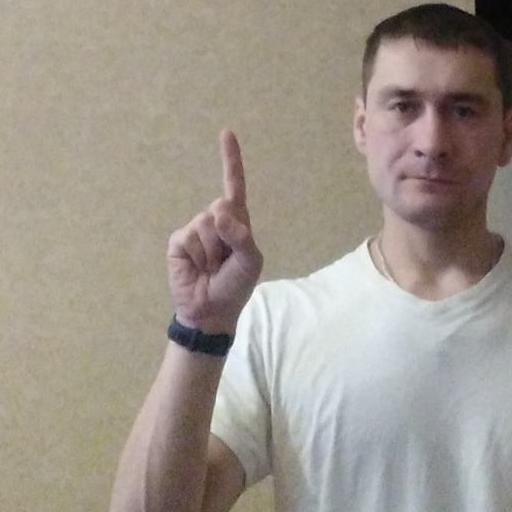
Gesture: one